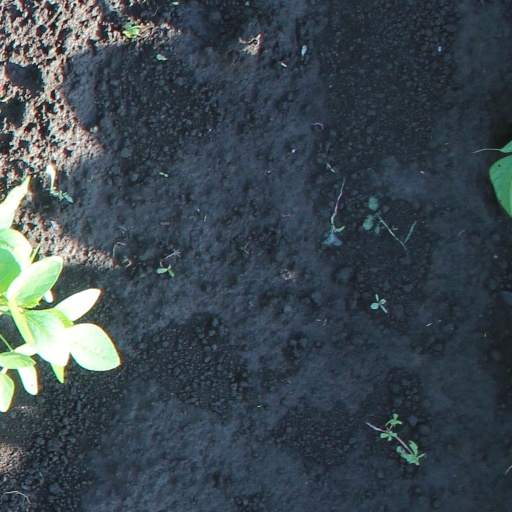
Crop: soybean